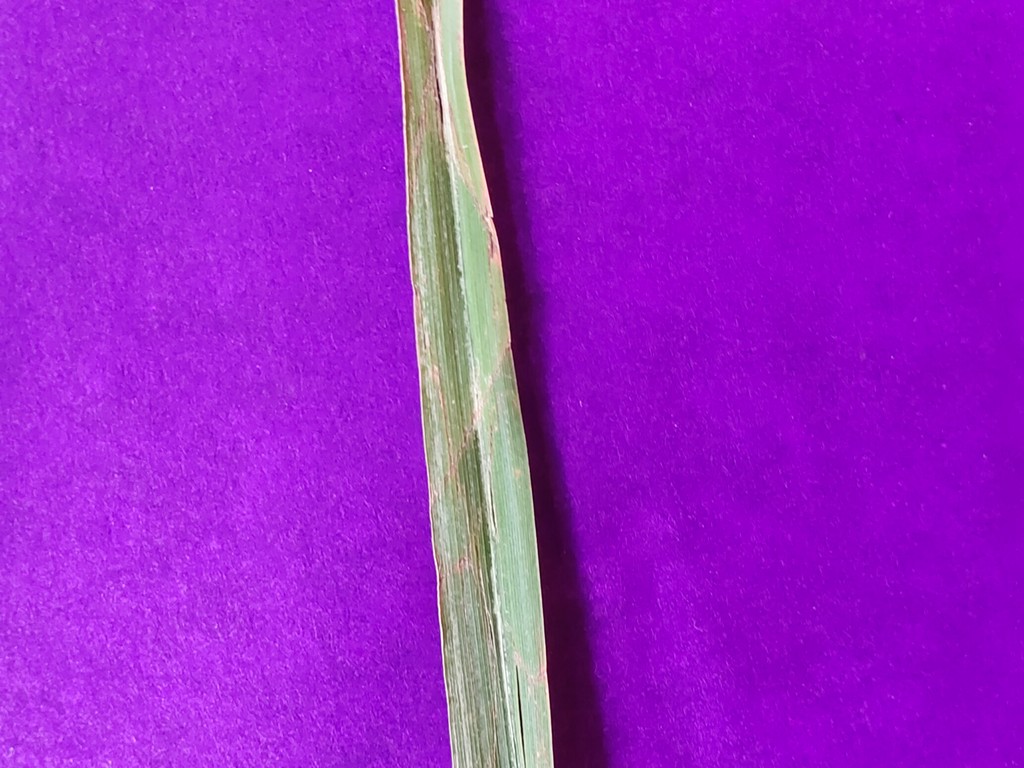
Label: Unhealthy